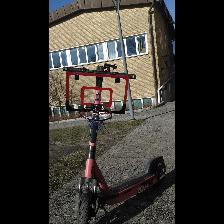
Label: NonHuman